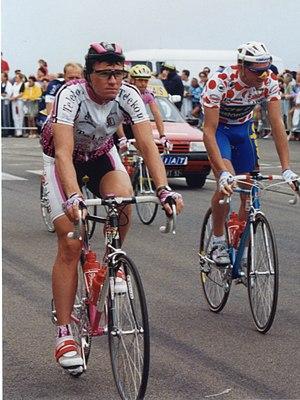
Udo Bölts et François Simon lors du Tour de France 1993
Udo Bölts est un ancien coureur cycliste allemand, né le 10 août 1966 à Heltersberg, en Rhénanie-Palatinat. Professionnel de 1989 à 2003, il a notamment remporté trois fois le titre de Champion d'Allemagne sur route, la Classique de Saint-Sébastien en 1996, le Critérium du Dauphiné libéré en 1997 et une étape du Tour d'Italie 1992.